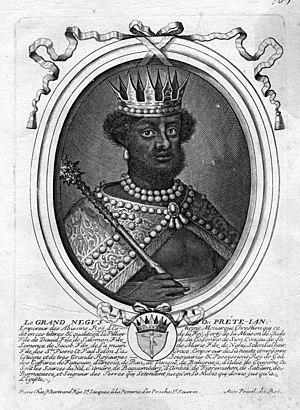
portrait gravé